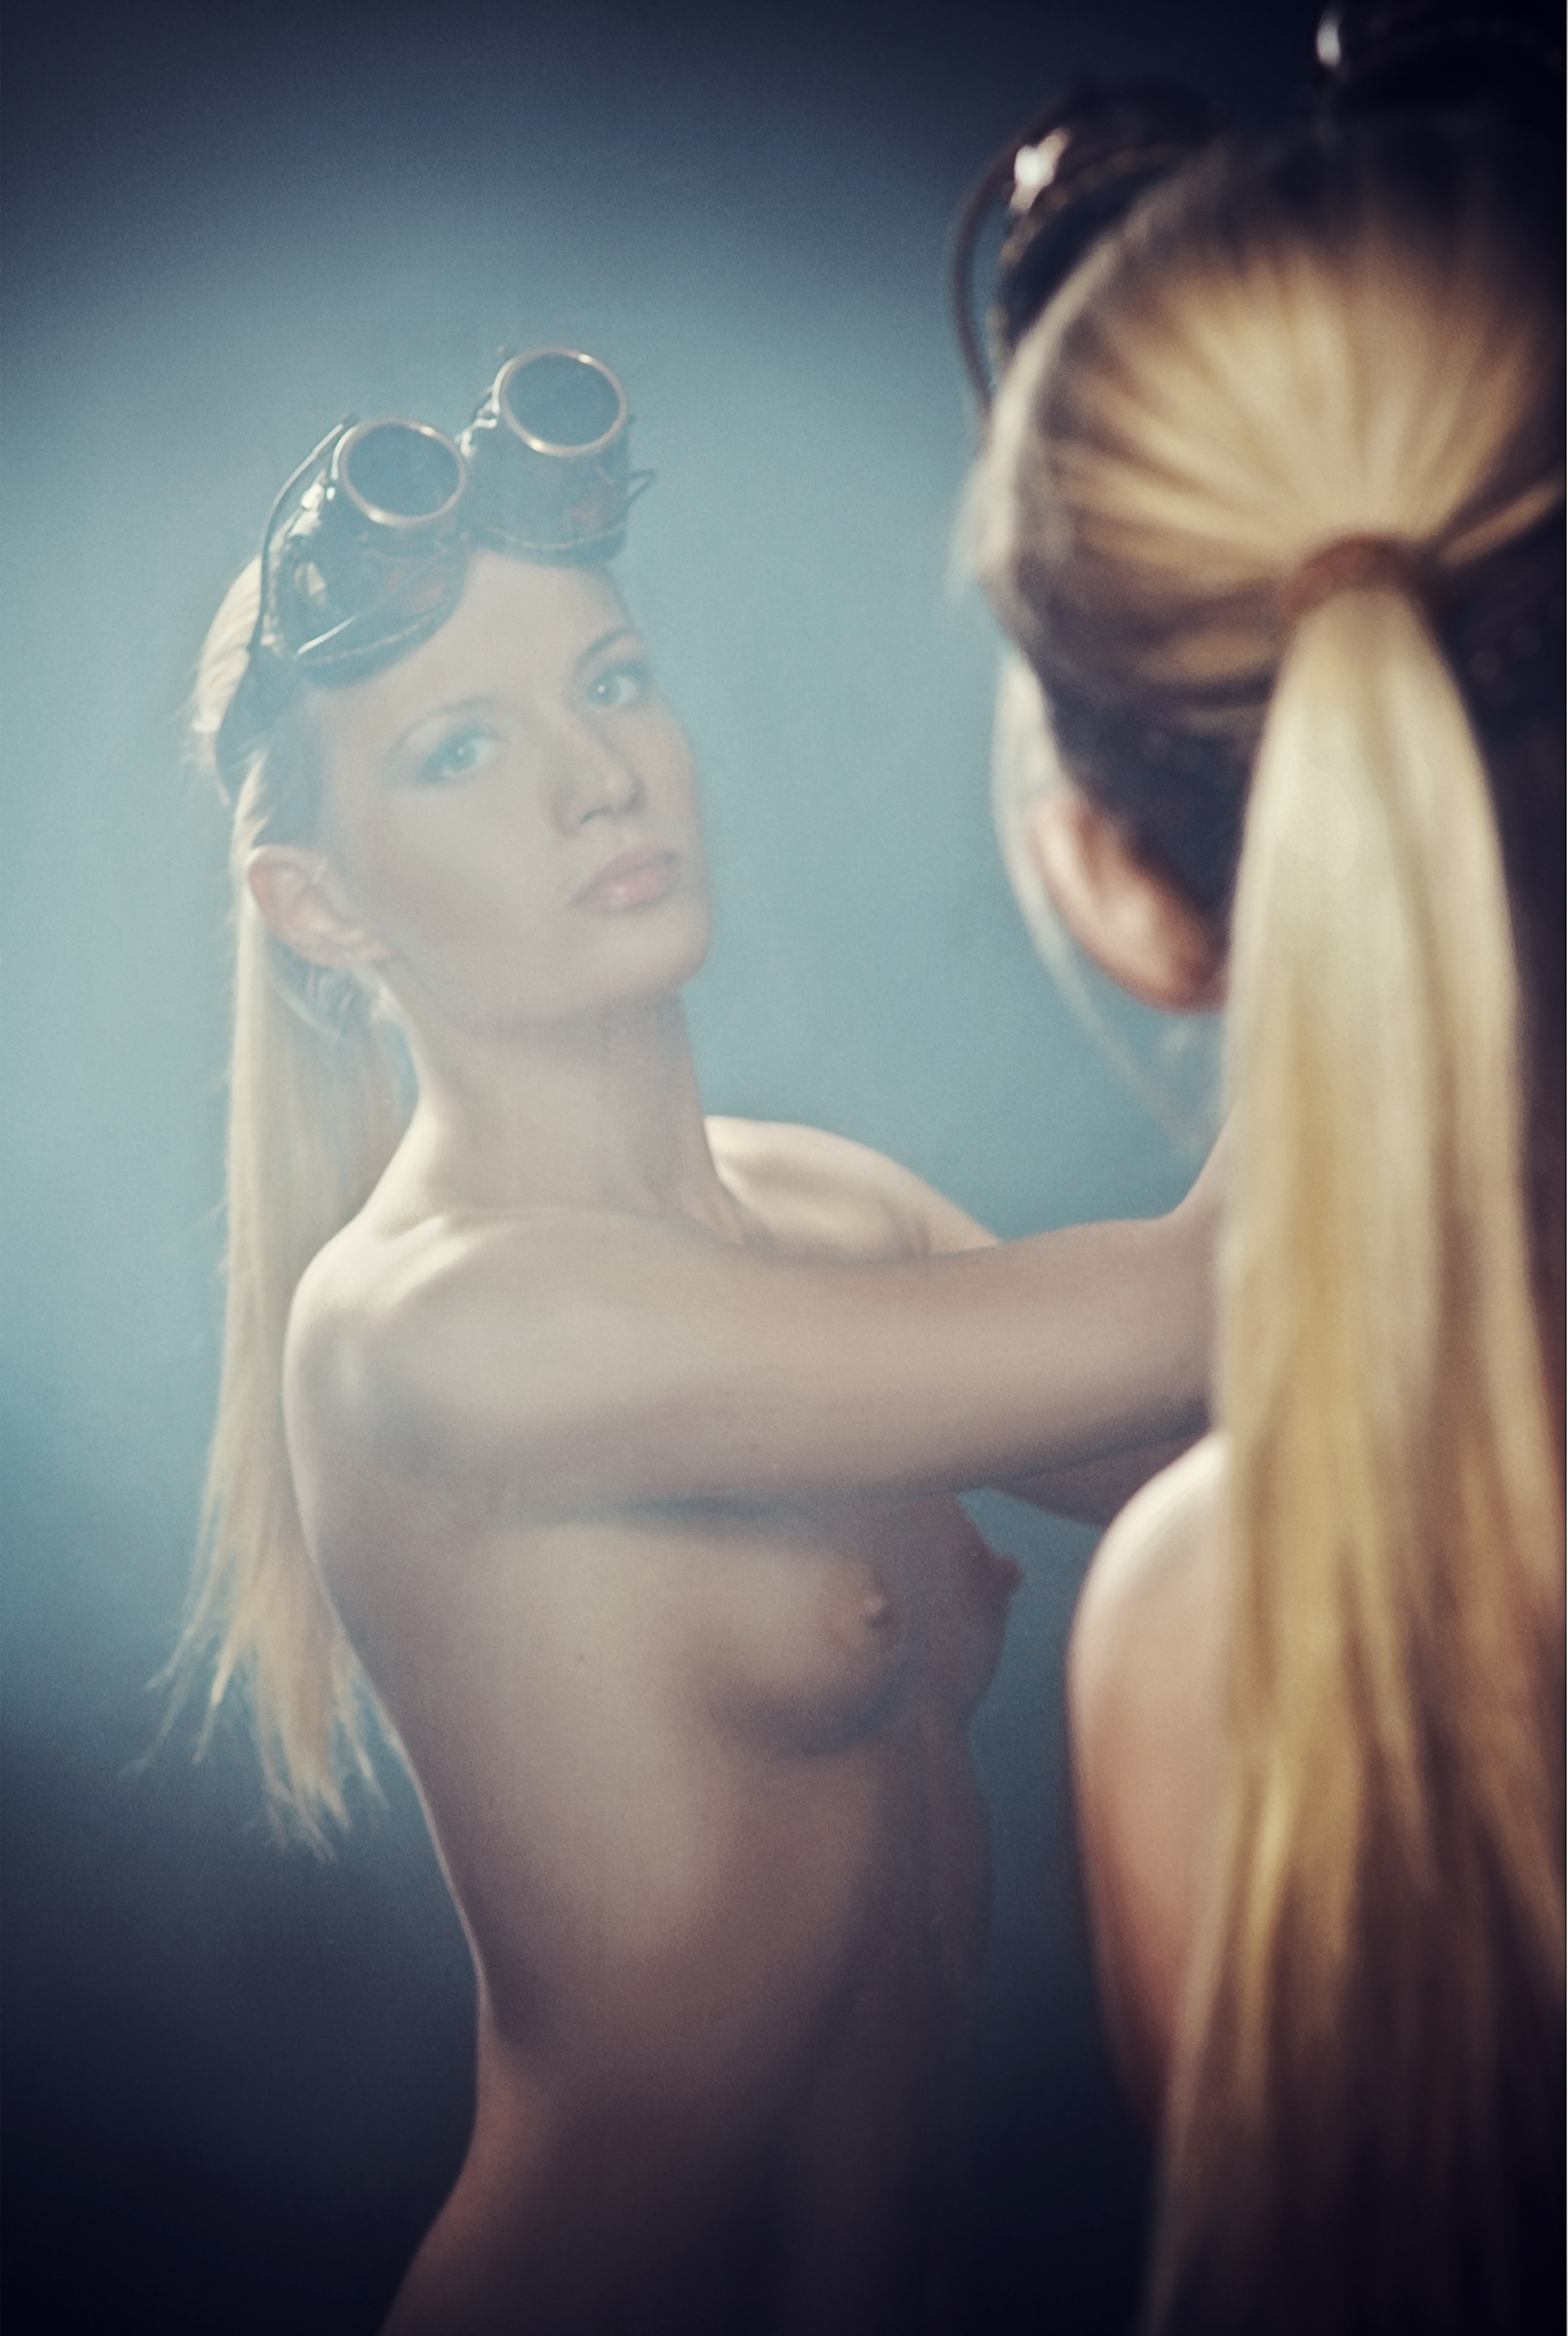
person, girl, woman, photography, reflection, romance, steampunk, mirror, photograph, beauty, image, breast, emotion, erotica, interaction, sense, goggly, art model